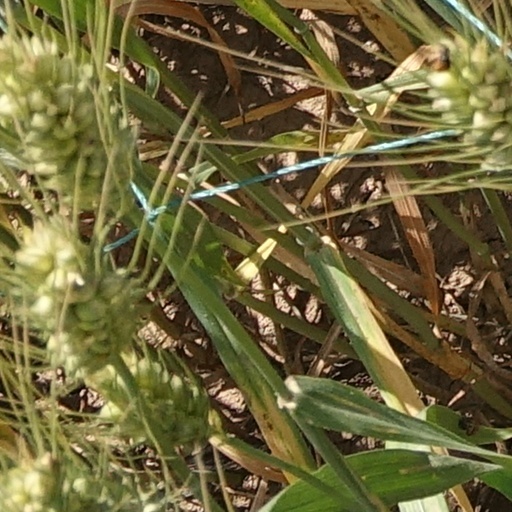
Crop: wheat